Dr. Jekyll and Mr. Hyde (1887 play)

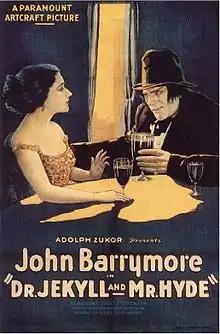
A 1920 film adaptation starring John Barrymore was derived from the play.

"Dr. Jekyll and Mr. Hyde" was a milestone in the careers of Sullivan and Mansfield. Sullivan left his banking job to become a full-time writer. He wrote three more plays (none successful), several novels, and a two-volume collection of short stories, many of which have Gothic elements. Sullivan attempted one more stage collaboration with Mansfield, a drama about the Roman emperor Nero, but they became estranged after its failure. For the actor, playing Jekyll and Hyde helped establish his reputation for dramatic roles; he had been known primarily for comedies. Mansfield continued to struggle financially (in part because of his elaborate, expensive productions) before he achieved financial stability in the mid-1890s with a string of successful tours and new productions.